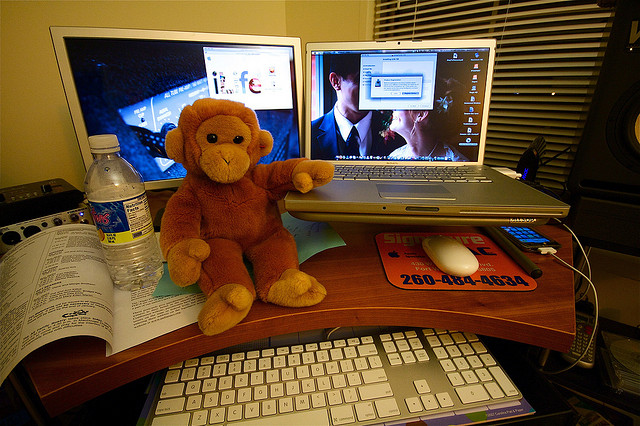
user: Given an image and a question. Answer the question in a short answer. Question: What kind of monkey is this stuff animal? Short Answer:
assistant: chimp